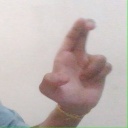
अक्षर: आ